American Lung Association

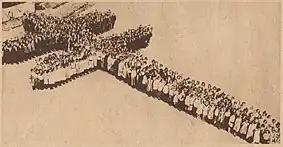
In 1919 several hundred Philadelphia school children form a living TB double cross, the logo at the time of the National Tuberculosis Association.

The national tagline "Fighting for Air" was introduced in 2010 to emphasize the organization's role in reducing particulate pollution in the atmosphere and in public places. While the Cross of Lorraine was colored red since its adoption, it was changed to blue in 2021.